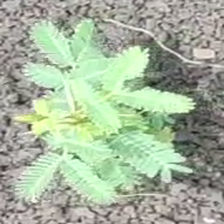
Weed species: Dwarf_cassia_(Chamaecrista pumila)